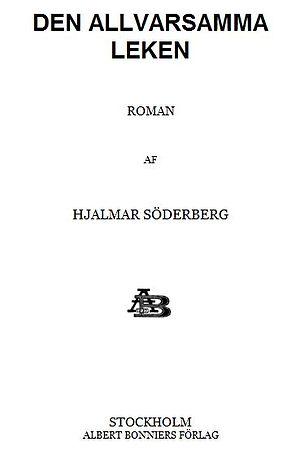
Le Jeu sérieux est un roman de l'écrivain suédois Hjalmar Söderberg. Le livre a été publié en 1912 aux éditions Albert Bonniers Förlag, à Stockholm. Il raconte l'histoire d'un homme et d'une femme qui sont tombés amoureux et restent en amour, mais qui sont séparés et marient les autres.